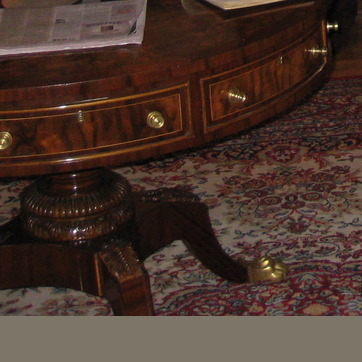
Material: carpet